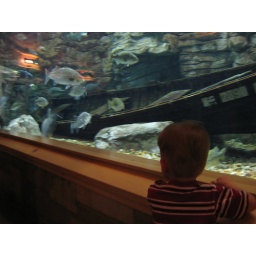
Looking at the fish and the boat in the water.